Jill Esmond

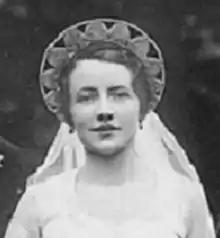
Esmond in 1930

In 1928, Esmond (billed as Jill Esmond Moore) appeared in the production of "Bird in the Hand", where she met fellow cast member Laurence Olivier for the first time. Three weeks later, he proposed to her. In his autobiography Olivier later wrote that he was smitten with Esmond, and that her cool indifference to him did nothing but further his ardour. When "Bird in the Hand" was being staged on Broadway, Esmond was chosen to join the American production – but Olivier was not.